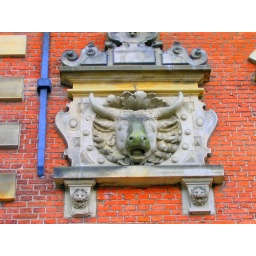
This was on the old meet market building in Haarlem.